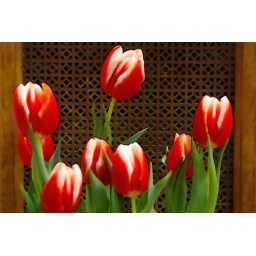
The wooden piece in the background is actually the vent on the closet door that hides my water heater.